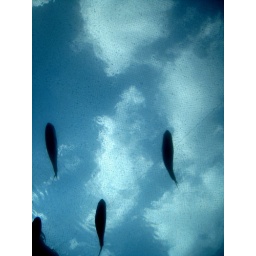
fish in the sky 2